Rya (rug)

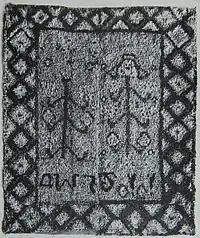
A traditional rya rug, dated to 1733

In the early 9th to 10th centuries, Islamic silk textiles were introduced to Scandinavia by Viking merchants who traded in Russia and the Byzantine Empire. Subsequently, the Scandinavian region acquired knotted pile carpets from the Ottomans in Anatolia. In fact, the Marby rug, one of the earliest surviving Turkish carpets was found in the Church of Marby near Jämtland, Sweden. Eventually, Scandinavians themselves produced rugs influenced by the oriental rug design.